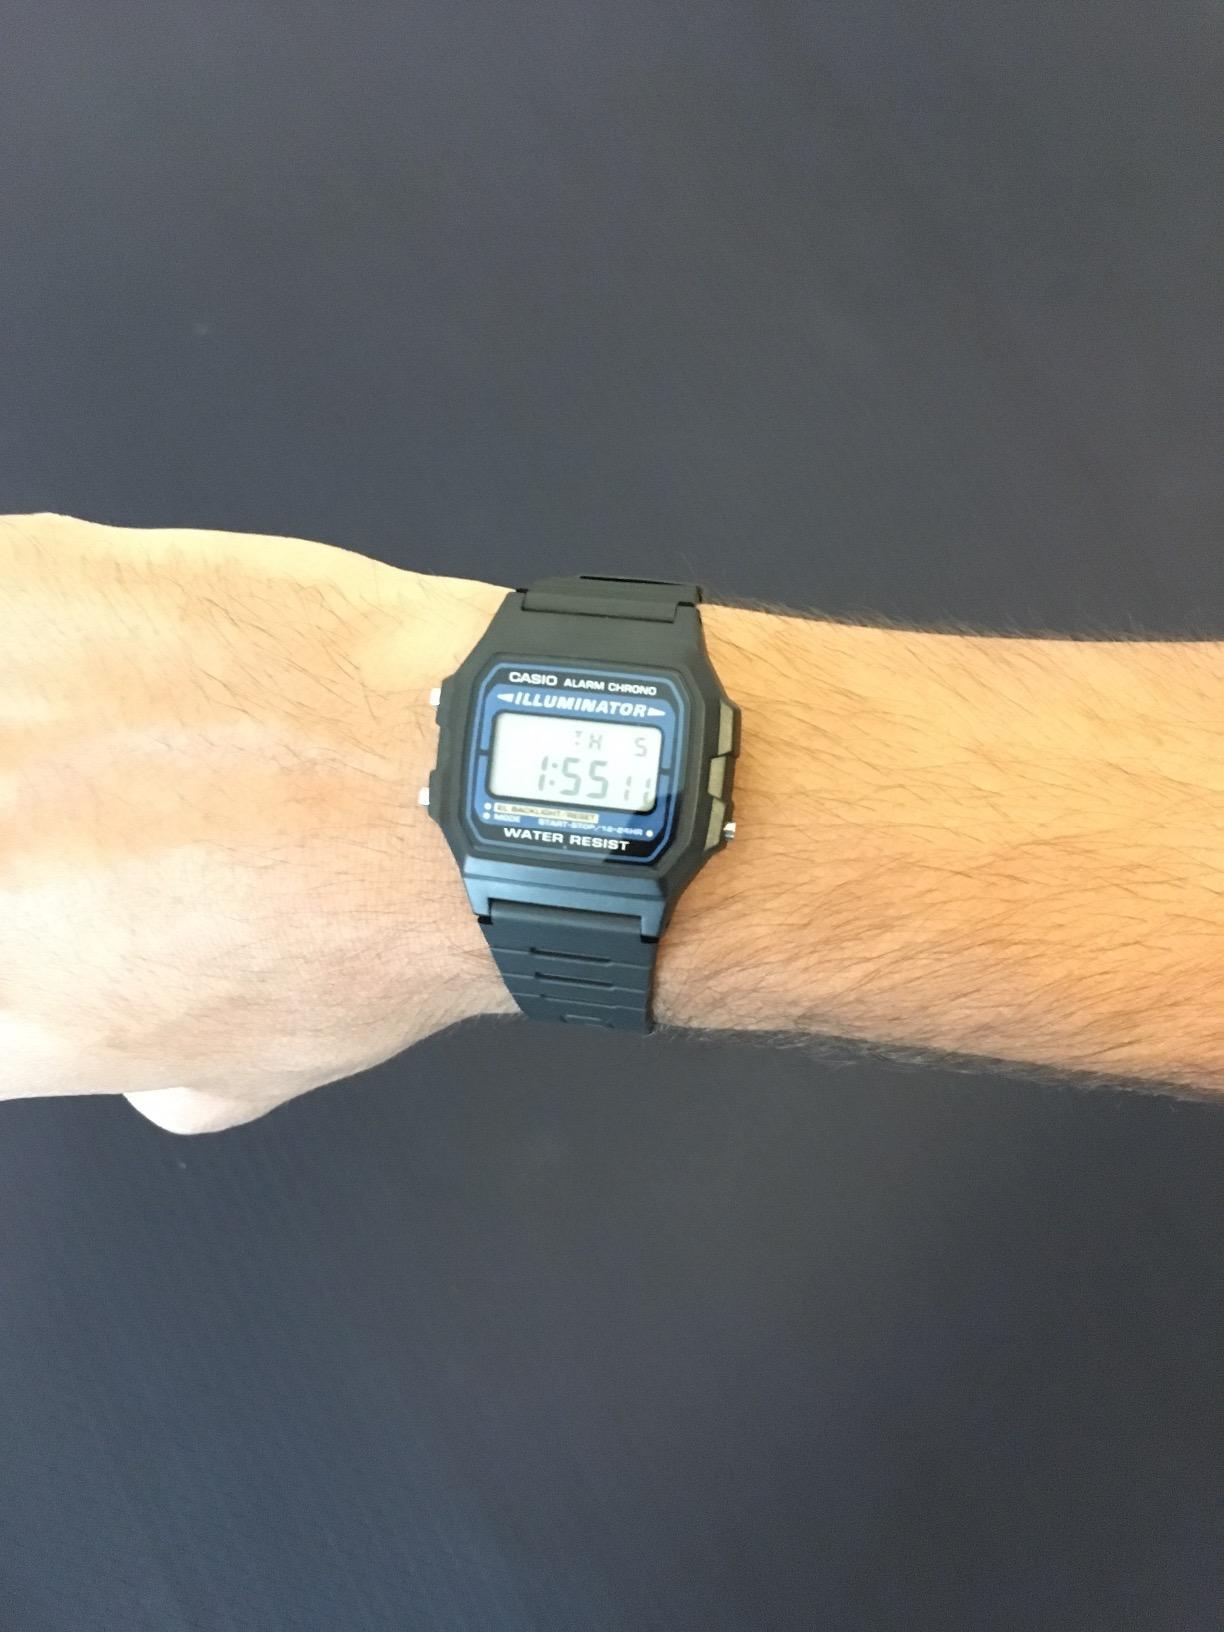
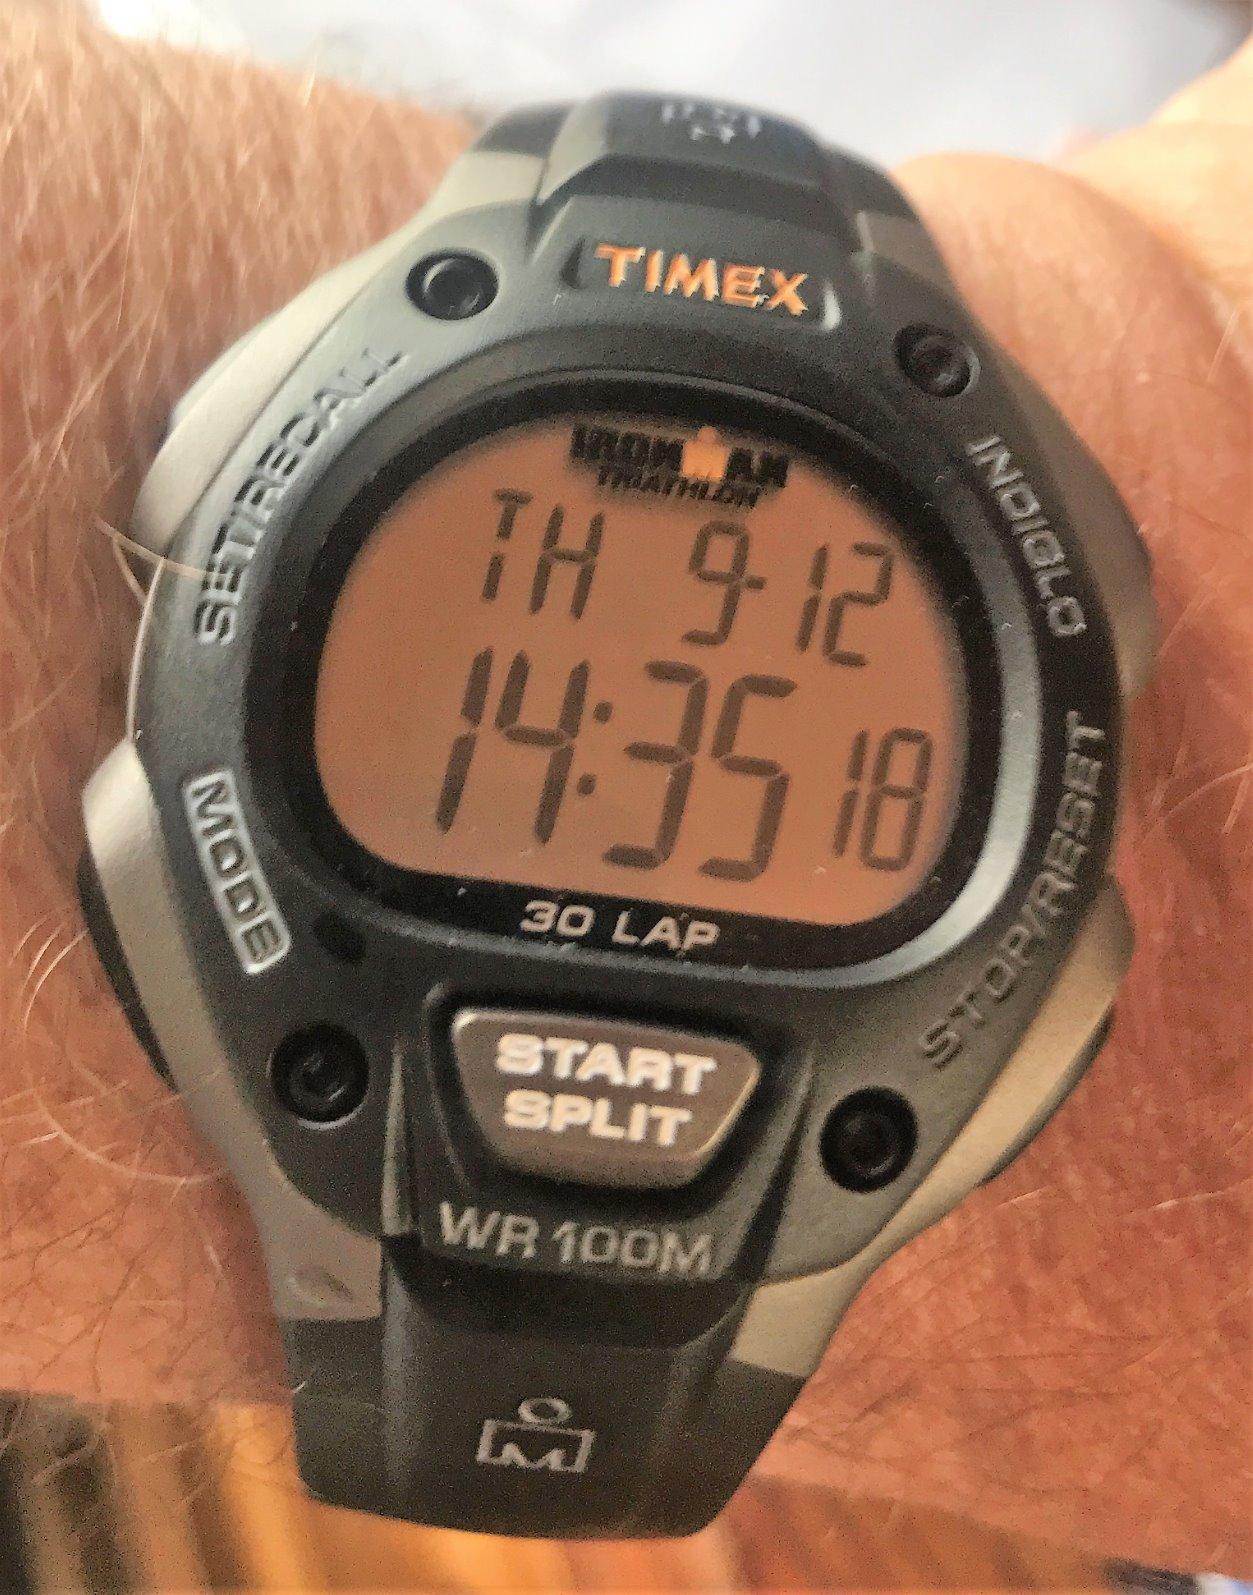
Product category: accessories_watch
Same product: no